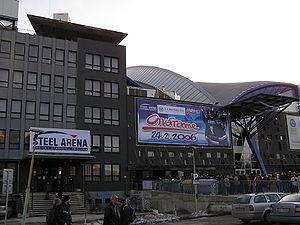
Le HC Košice est un club professionnel de hockey sur glace de la ville de Košice en Slovaquie. L'équipe évolue dans l'Extraliga, plus haute division et a remporté le titre de champion de Slovaquie à huit reprises, la dernière fois en 2015.